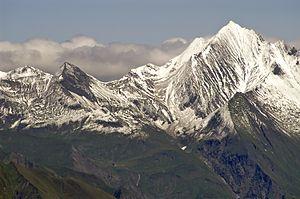
Le Piz Terri est un sommet du massif des Alpes lépontines culminant à 3 149 mètres d'altitude, situé au fond de la vallée de Güida à la frontière du canton du Tessin et du canton des Grisons en Suisse. La face sud-ouest de la montagne surplombe le lac de Luzzone.